Potatiskorv

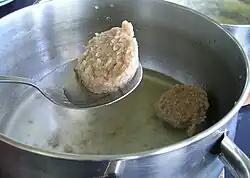
A slice of potatiskorv, which in Sweden is better known as "Värmlandskorv".

Potatiskorv (more commonly known as värmlandskorv in Sweden) is a regional Swedish sausage from Värmland, made with ground pork, beef, onions, and potatoes. Potatiskorv is traditionally served hot at Christmas in Värmland but often served hot or cold throughout the year.